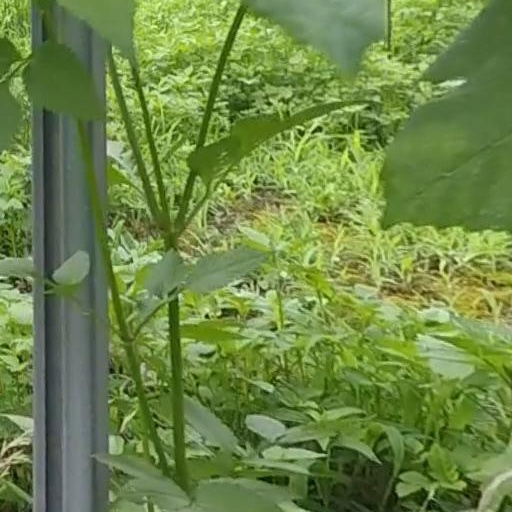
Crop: grape